Anna Coren

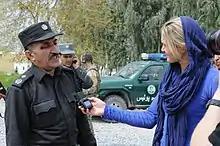
Coren (right) in Nijrab, Afghanistan, in 2013

Coren is currently a foreign correspondent for CBS News based in Hong Kong. She has previously been a news anchor and international correspondent with CNN.